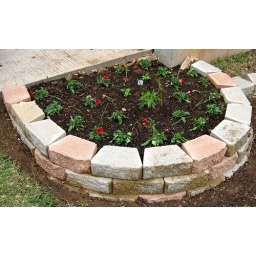
I built a new flower bed in the front yard and planted petunias, tomatoes, sweet basil, and onions.